LCROSS

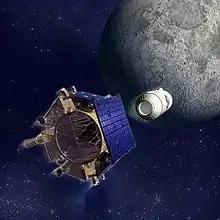
An illustration of the LCROSS Centaur rocket stage and Shepherding Spacecraft as they approach impact with the lunar south pole on October 9, 2009.

Lunar impacts, after approximately three orbits, occurred on October 9, 2009, with the Centaur crashing into the Moon at 11:31 UTC and the Shepherding Spacecraft following a few minutes later. The mission team initially announced that Cabeus A would be the target crater for the LCROSS dual impacts, but later refined the target to be the larger, main Cabeus crater.